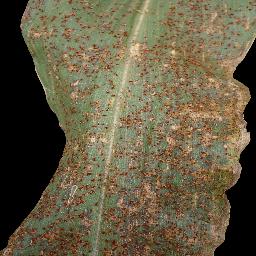
Label: Corn_(Maize)___Common_Rust